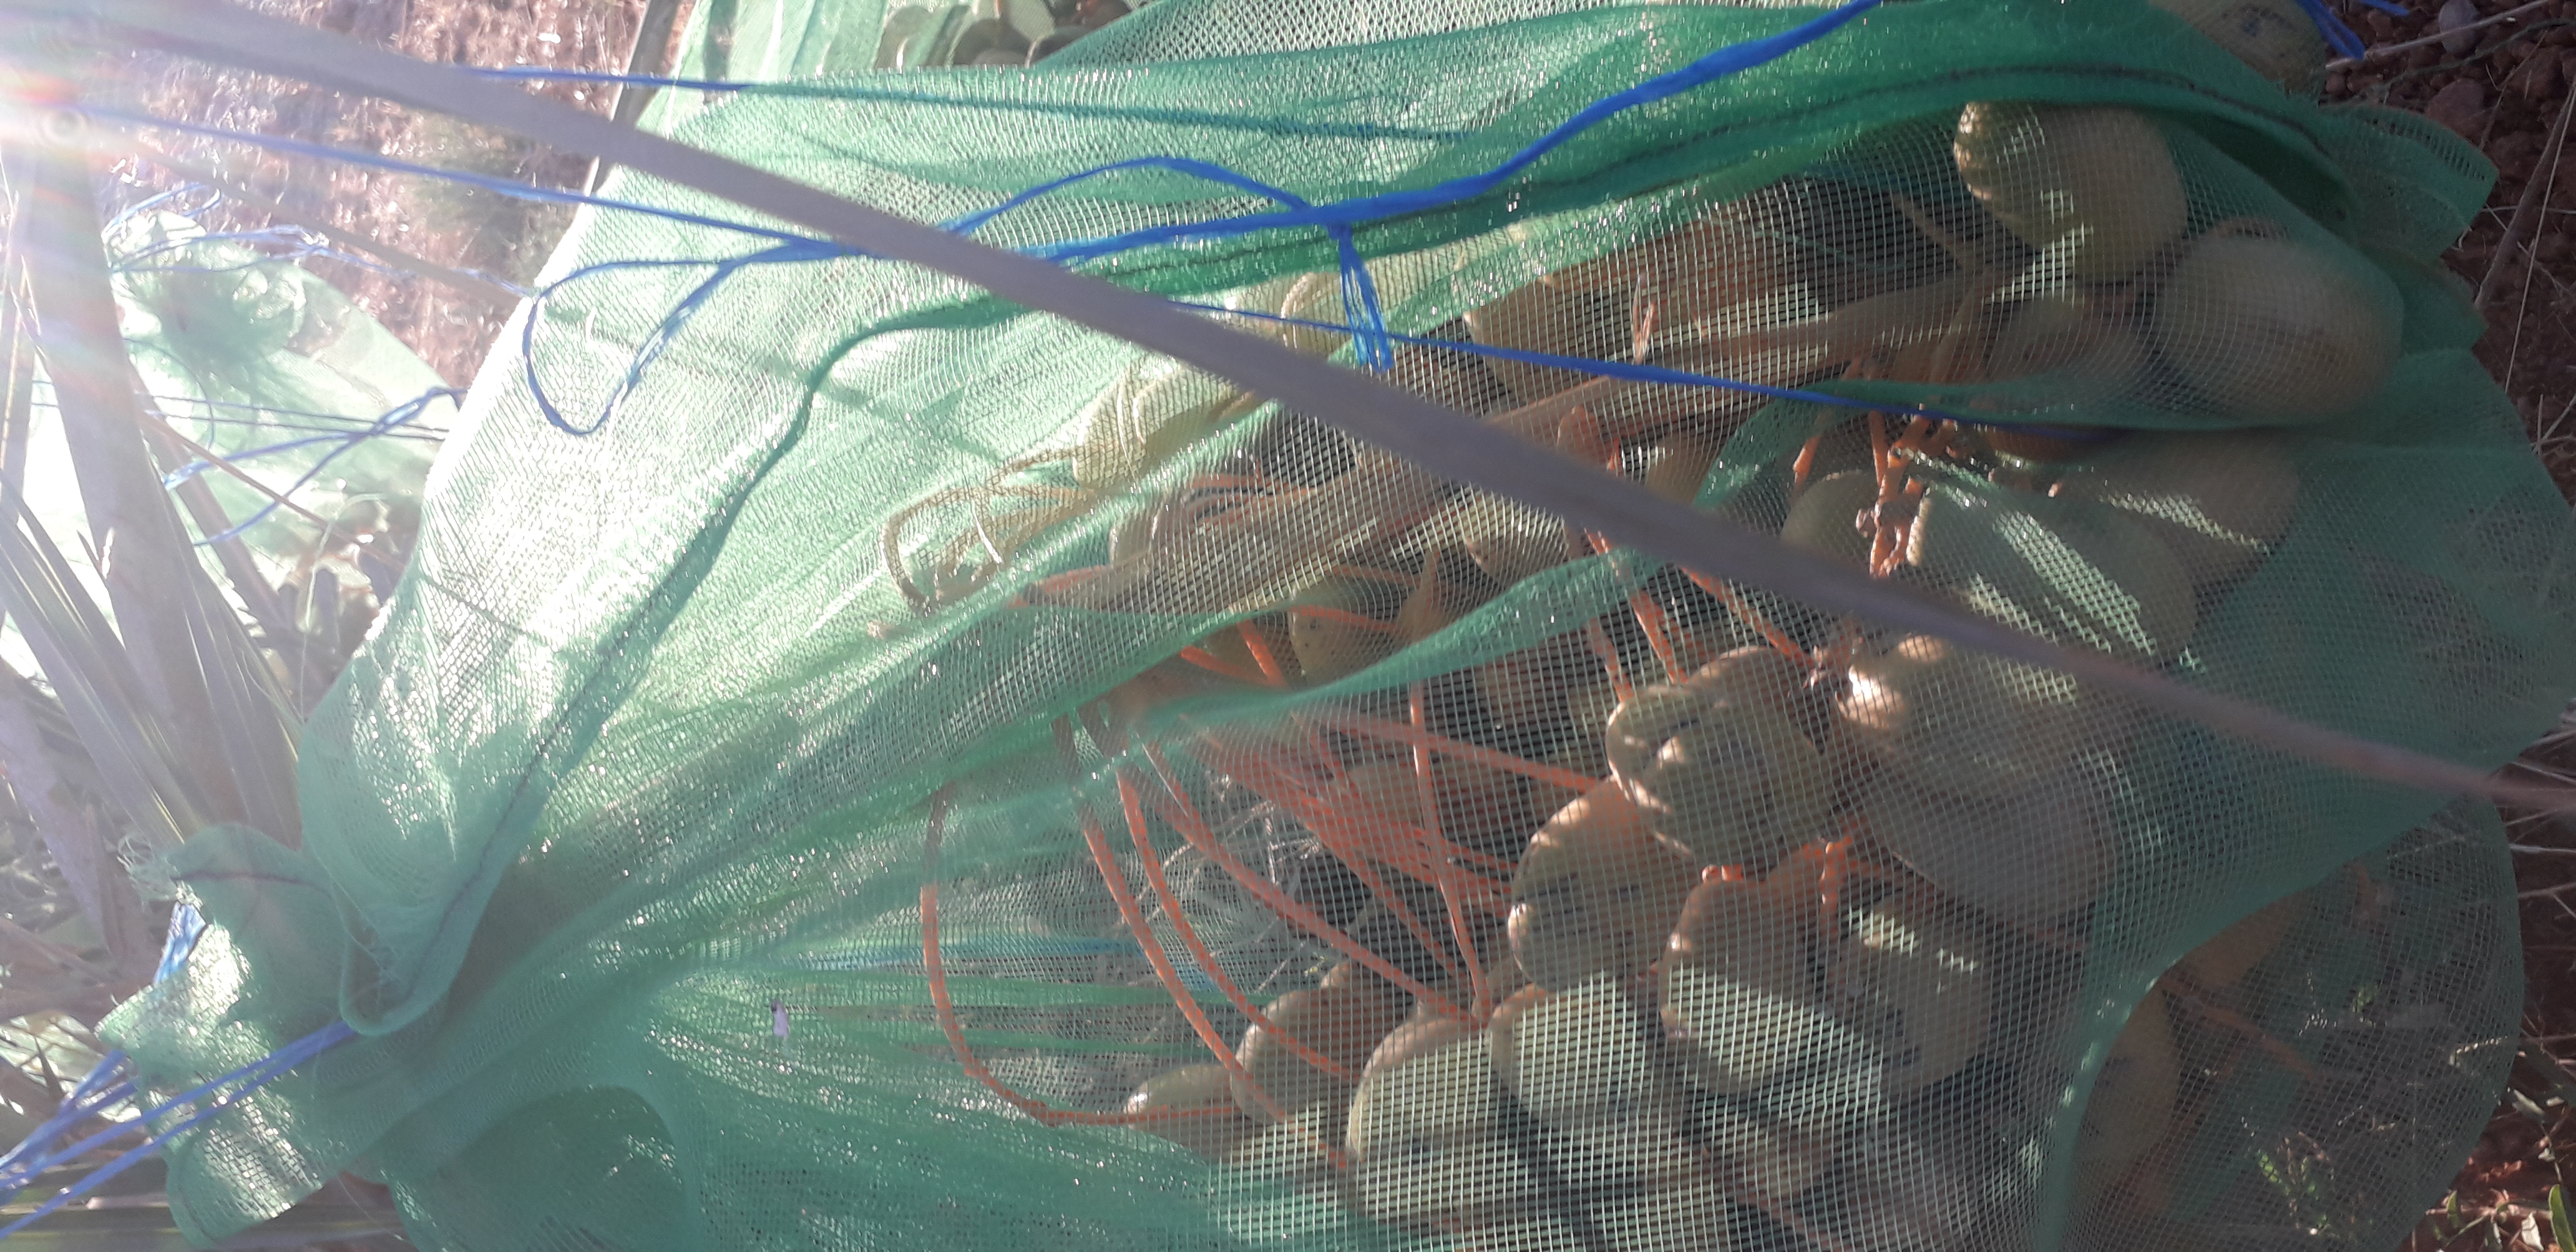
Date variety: Boufagous